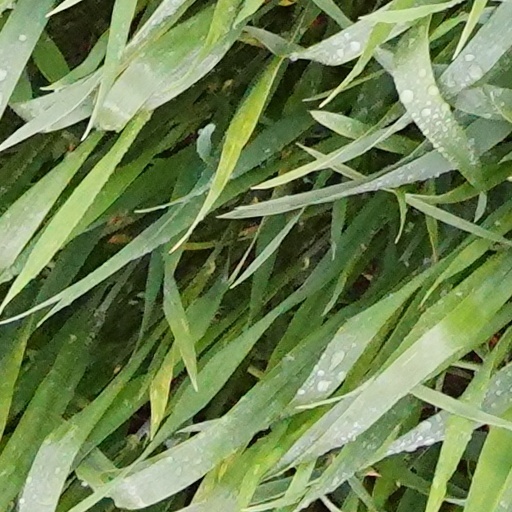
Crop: wheat